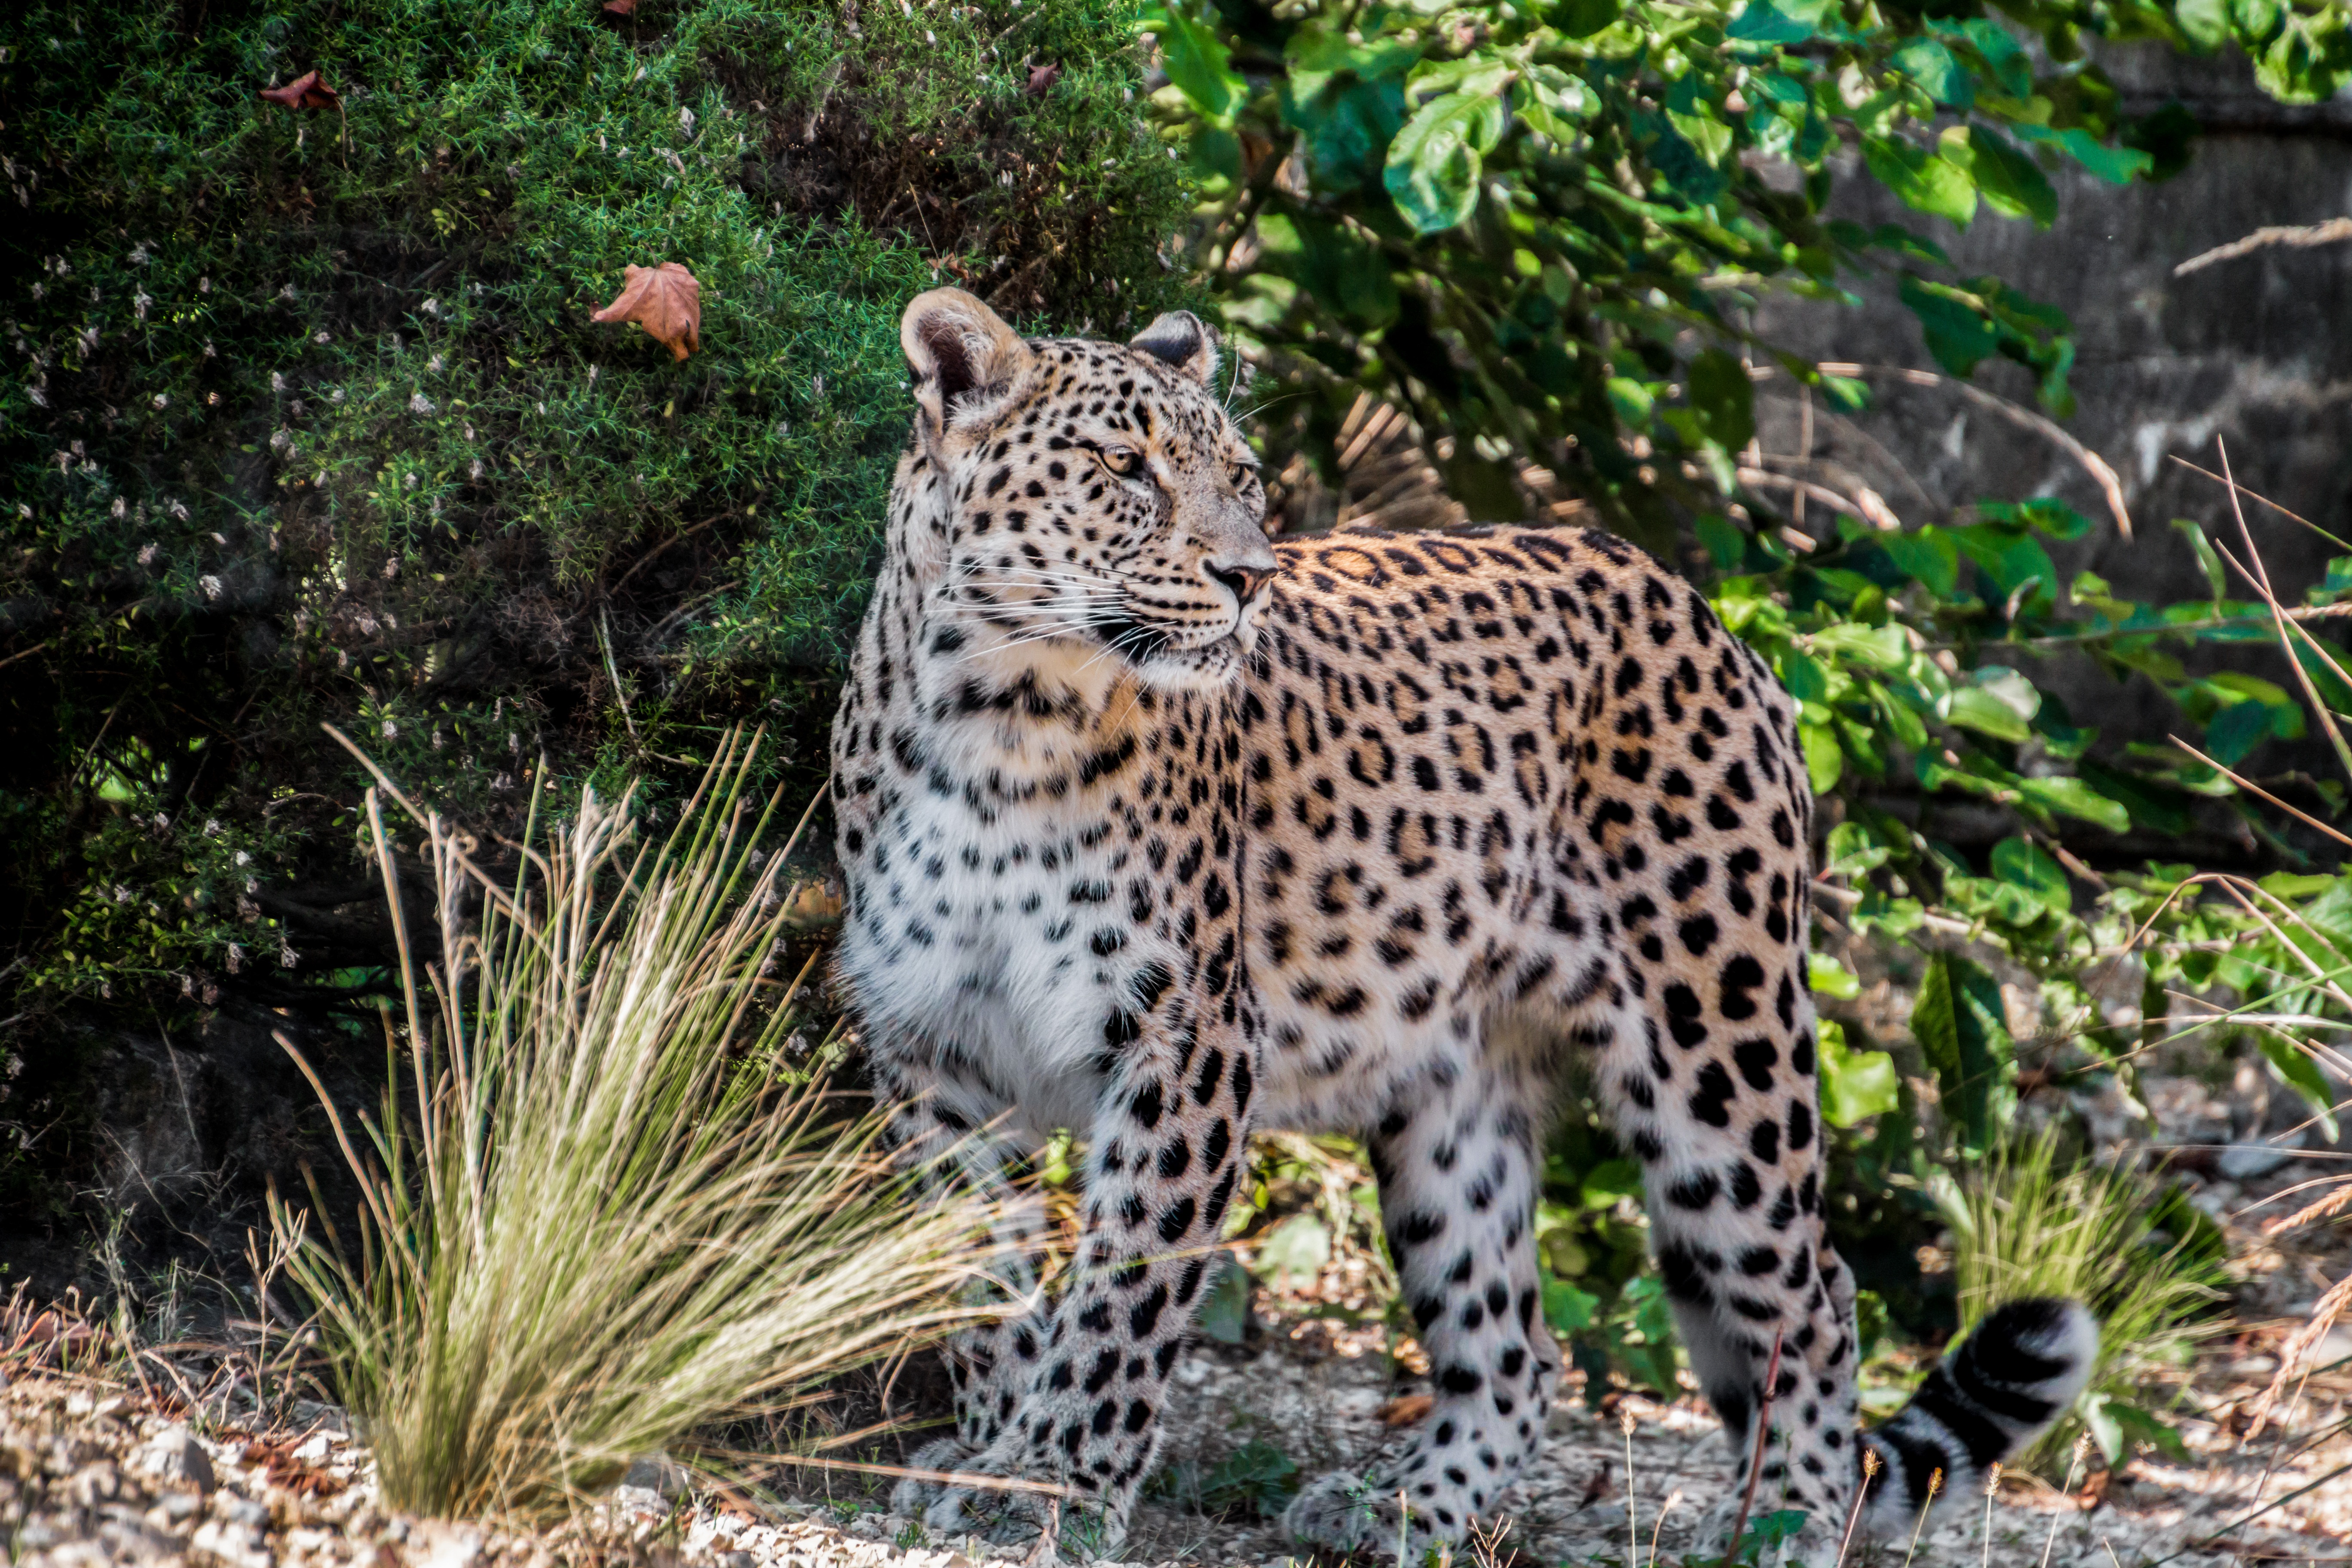
view, wildlife, zoo, portrait, jungle, cat, mammal, close, fauna, leopard, cheetah, face, vertebrate, expression, elegant, jaguar, mieze, attention, animal world, wildlife photography, cat face, persian leopard, wallpapper, big cats, cat like mammal